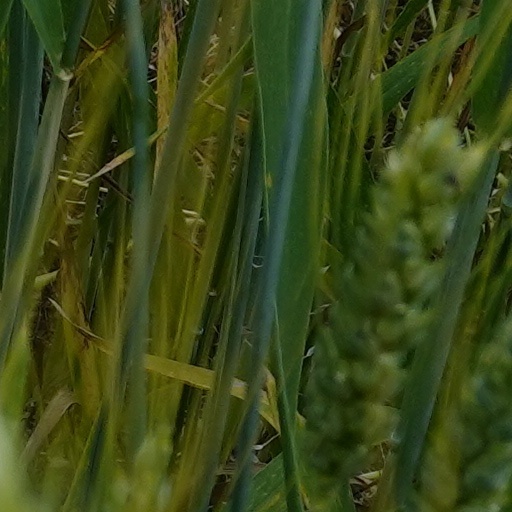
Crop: wheat